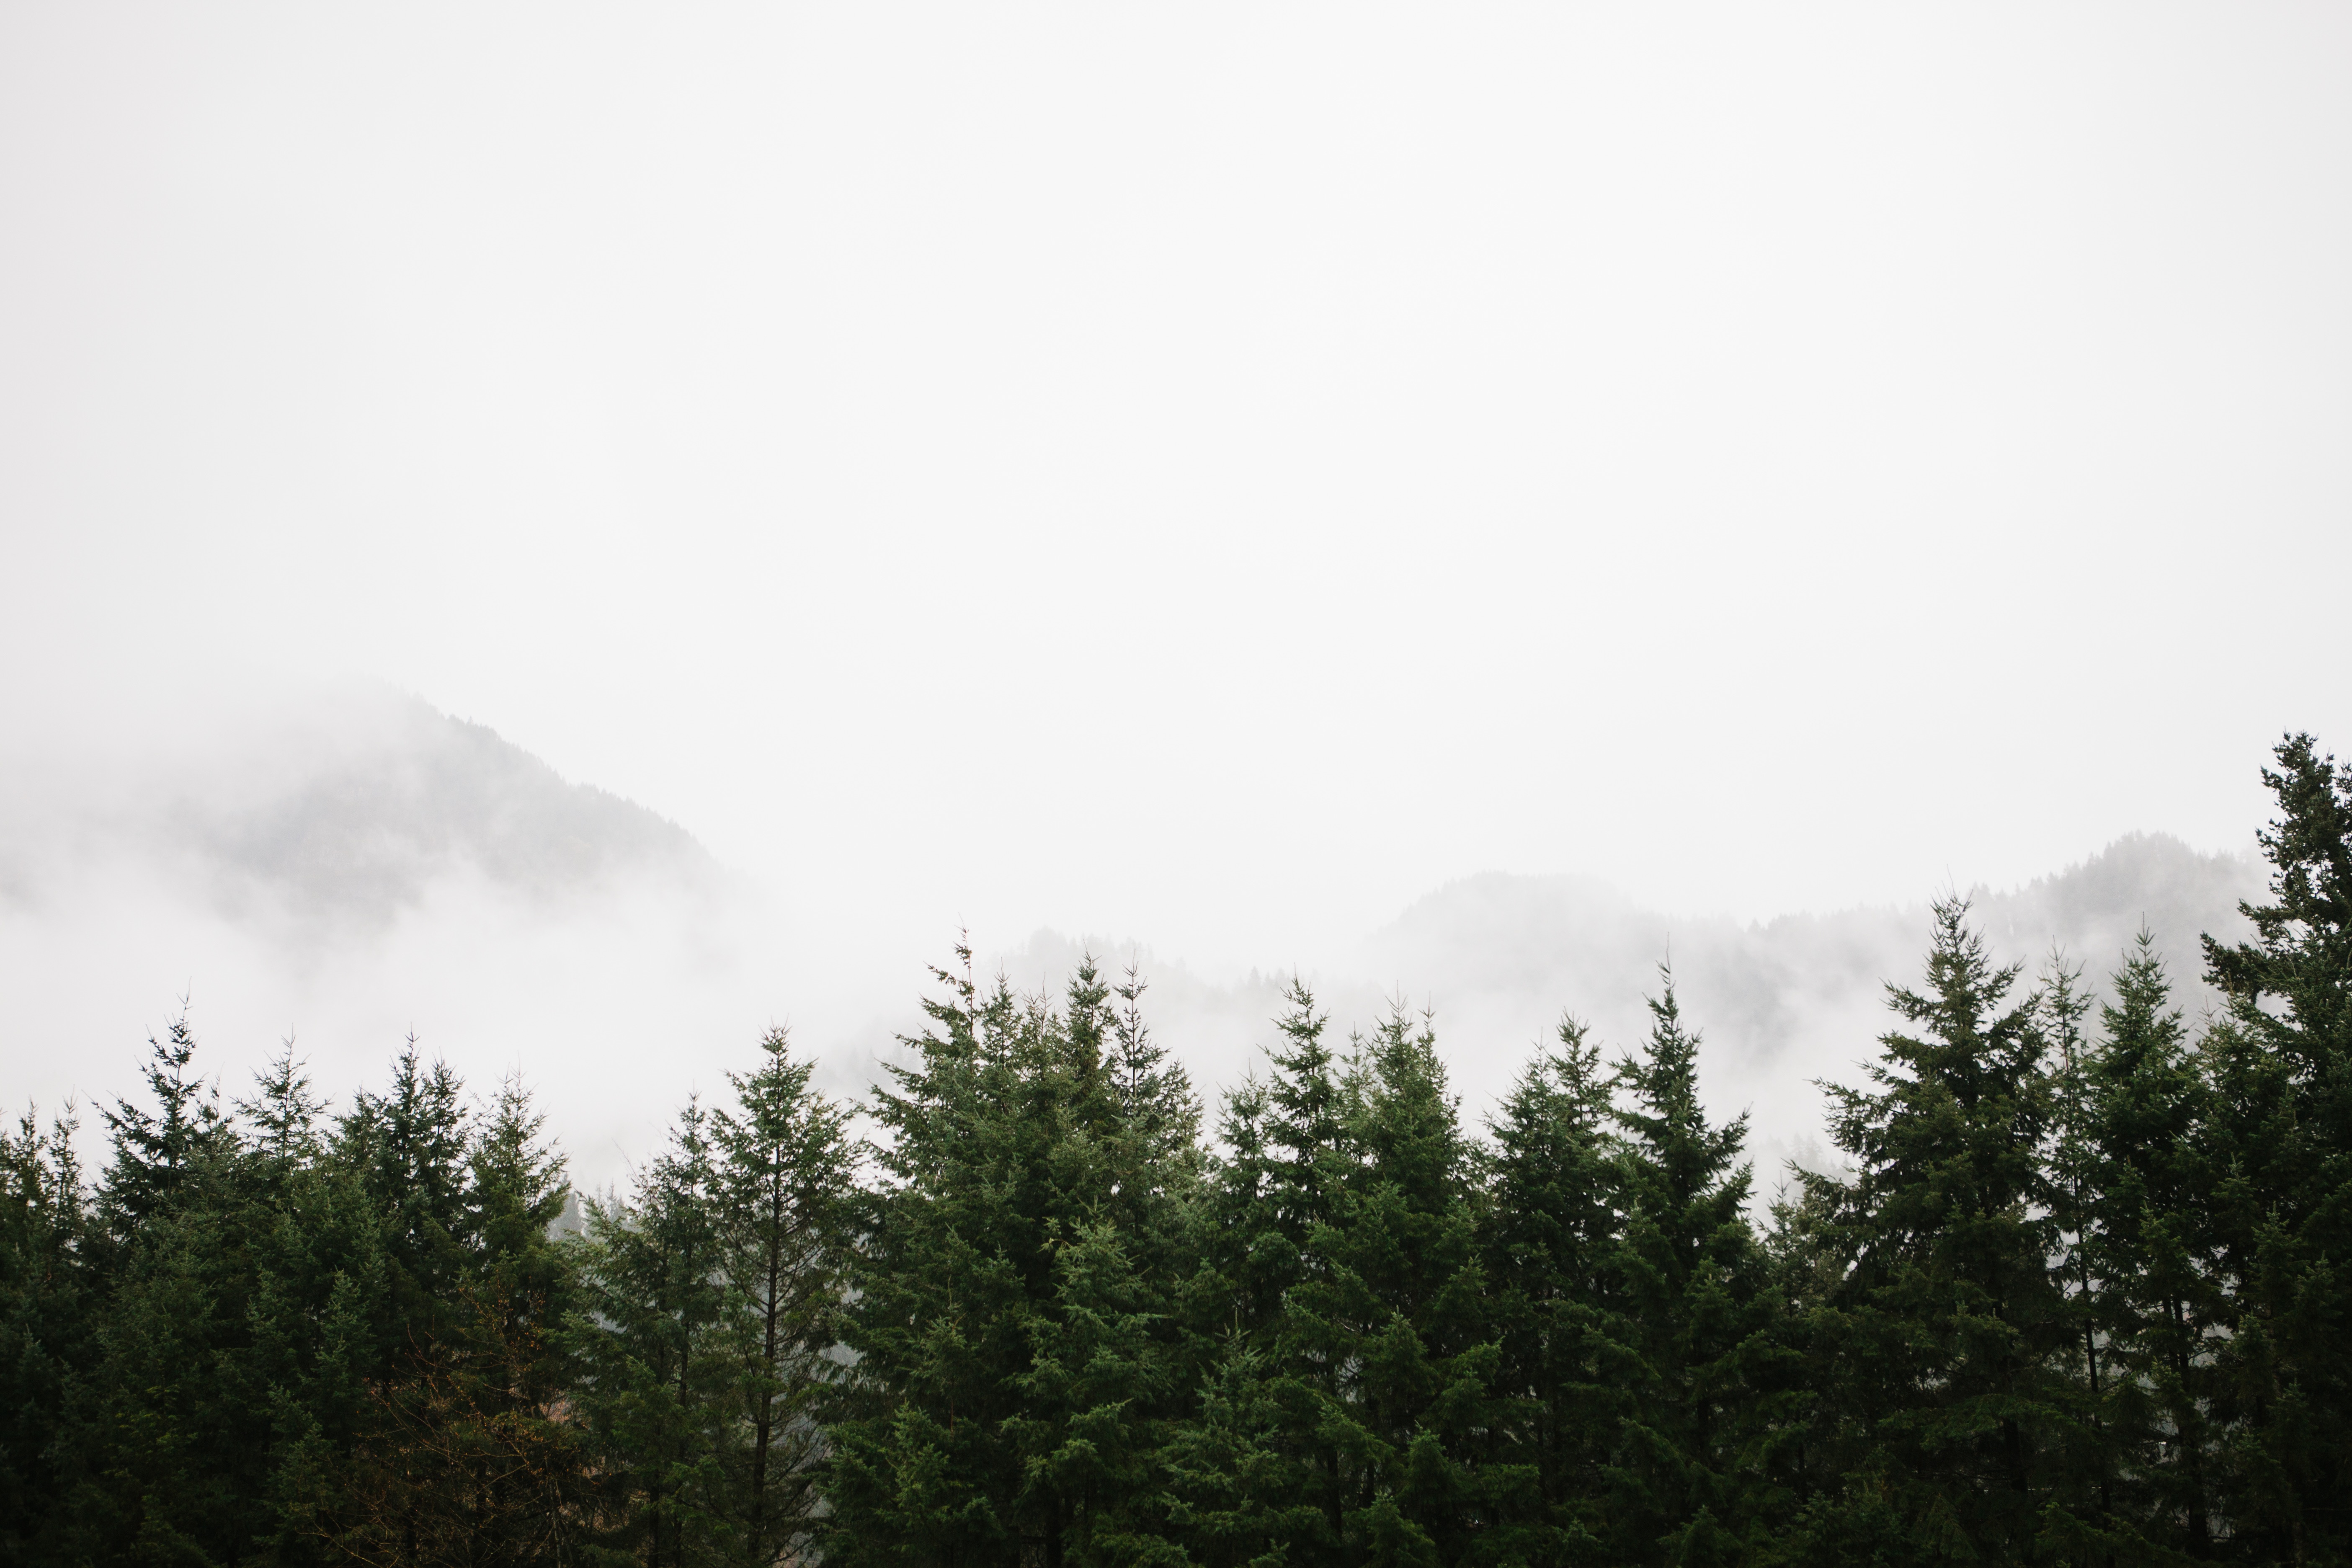
tree, nature, forest, mountain, cloud, sky, fog, mist, sunlight, morning, hill, weather, haze, atmospheric phenomenon, atmosphere of earth, mountainous landforms